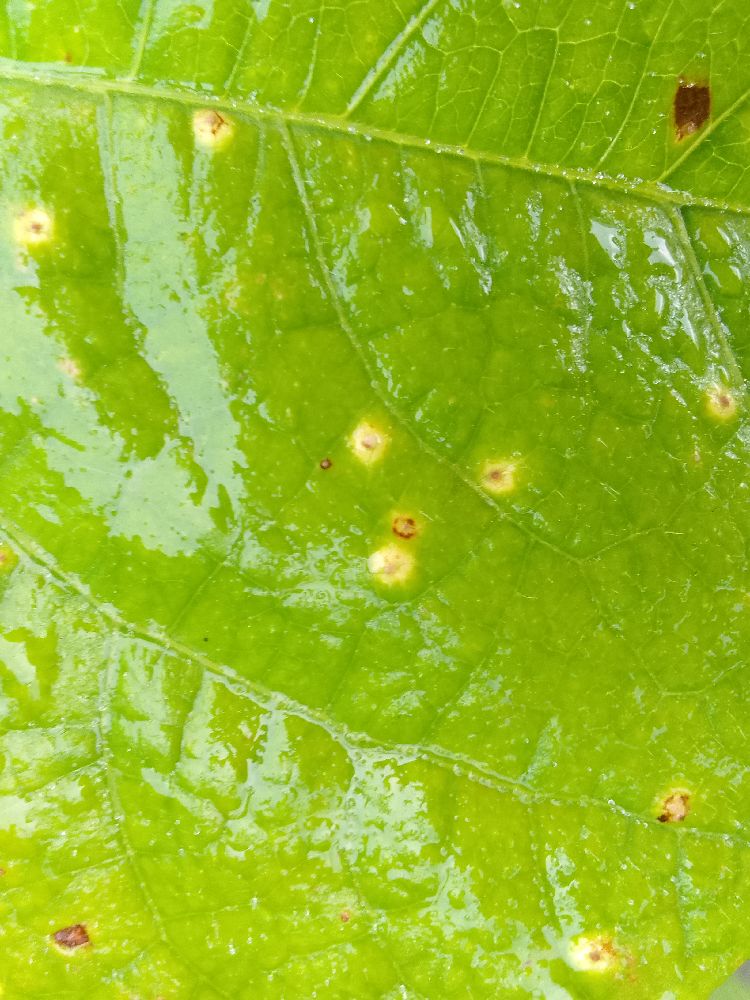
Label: rust